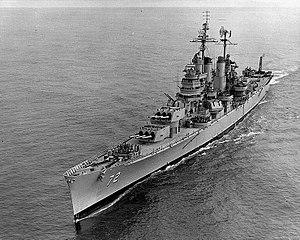
La classe Baltimore est une classe de croiseurs lourds, c'est-à-dire des croiseurs les plus puissants autorisés par les traités de limitation des armements navals de Washington de 1922 et de Londres de 1930. Ils étaient dotés d'une artillerie principale de 203 mm, et d'un déplacement standard de 13 700 tonnes. Leur mise en service par l'United States Navy n'est intervenue qu'à partir de la mi-1943. Ils ont opéré principalement comme escorte des porte-avions rapides, aucun d'eux n'a été perdu, mais la moitié d'entre eux n'a pas participé à la Seconde guerre mondiale mais à la guerre de Corée ou à la guerre du Vietnam. Considérés comme très réussis, ils ont été, pour deux d'entre eux, les premiers croiseurs lance-missiles guidés au monde, et ont contribué pour la Marine des États-Unis, à la transition entre les bâtiments de surface porteurs de canons et les lance-missiles.